Economic analysis of climate change

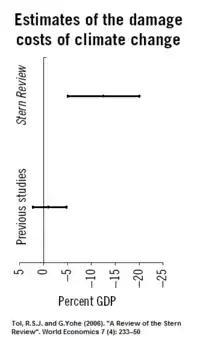
This graph shows estimation confidence intervals from a meta-analysis of researchers as well as by the Stern Review in 2006 (damage costs measured as percent GDP).

An economic analysis of climate change uses economic tools and models to calculate the magnitude and distribution of damages caused by climate change. It can also give guidance for the best policies for mitigation and adaptation to climate change from an economic perspective. There are many economic models and frameworks. For example, in a cost–benefit analysis, the trade offs between climate change impacts, adaptation, and mitigation are made explicit. For this kind of analysis, integrated assessment models (IAMs) are useful. Those models link main features of society and economy with the biosphere and atmosphere into one modelling framework. The total economic impacts from climate change are difficult to estimate. In general, they increase the more the global surface temperature increases (see climate change scenarios).